Georges Poujouly

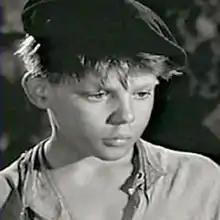
Poujouly in "Forbidden Games" (1952)

Georges Poujouly (20 January 1940 – 28 October 2000) was a French actor who gained international acclaim as a child for his performance in the award-winning film "Forbidden Games". In the 1950s, he appeared in a number of other high-profile films, notably "Les Diaboliques", "And God Created Woman" and "Ascenseur pour l'échafaud". His later career was spent mainly in television, where he specialised in voiceover work.